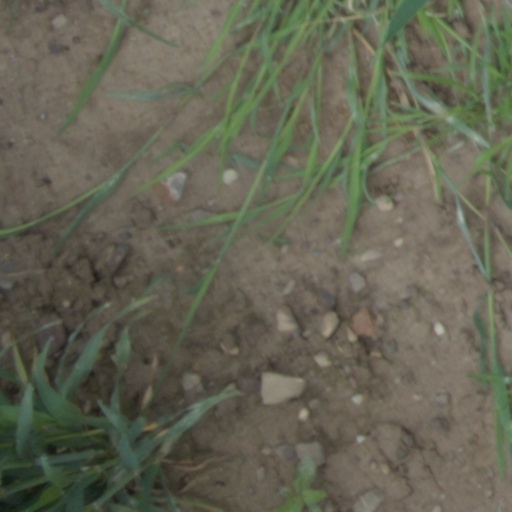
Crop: wheat